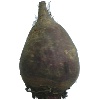
Label: Beetroot 1